Scarlet Lady

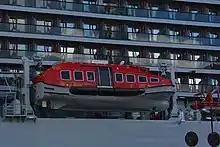
A lifeboat tender on "Scarlet Lady"

"Scarlet Lady" has a total of 1,408 passenger cabins and 813 crew cabins for a maximum capacity of 4,400 passengers and crew, which can accommodate over 2,770 passengers and 1,160 crew. Of the 1,408 passenger cabins, there are 78 suites, 1,030 balcony cabins, 95 window cabins, and 105 inside cabins. She is equipped with balconies on 86% of her cabins, with 93% of the cabins featuring an outside view. The ship's livery consists of a silver hull, red funnel, and tinted windows, and also includes the Virgin "mermaid guide" figure featured on sister brands, Virgin Atlantic and Virgin America.